Heidi (1952 film)

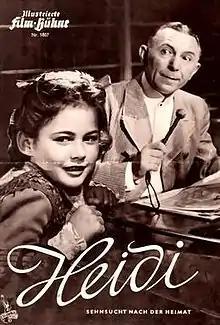

Heidi (also known as Heidi, Child of the Mountain) is a 1952 Swiss family drama film directed by Luigi Comencini and starring Elsbeth Sigmund, Heinrich Gretler and Thomas Klameth. It is based on the 1880 novel "Heidi" by Johanna Spyri. It was followed by a 1955 sequel "Heidi and Peter".